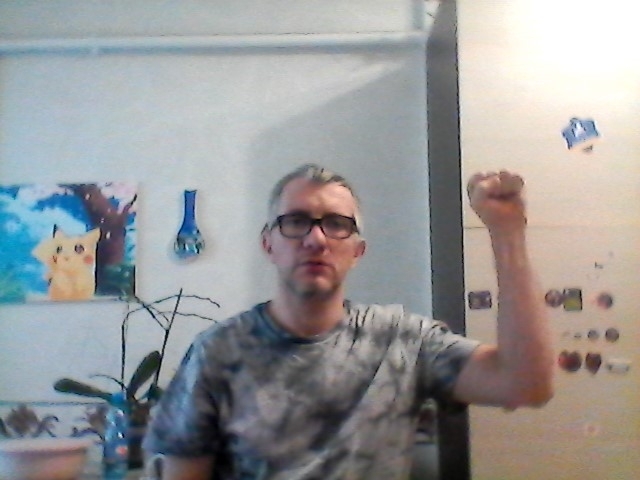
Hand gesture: fist